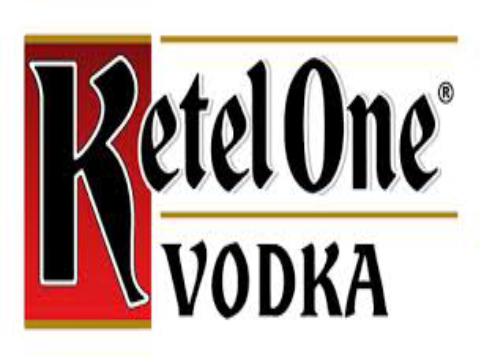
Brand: Ketel One
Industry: Food